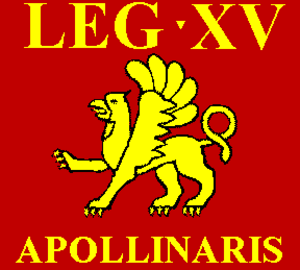
La Legio XV Apollinaris fut une légion de l’armée romaine recrutée en 53 av. J.-C par Jules César en Gaule cisalpine. Faisant partie des forces de César lorsque celui-ci franchit le Rubicon, elle fut envoyée en Afrique où elle fut détruite en 49/48 avec deux autres légions sous les ordres d’un lieutenant de César, le général Curio.